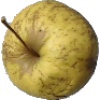
Label: golden_apple